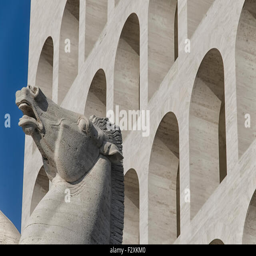
sculpture in front of a symbol